Theatron-Festival

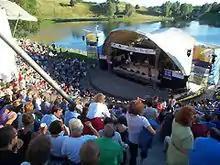
The "Theatron" stage with the characteristic shell-shelter roof, which was replaced in 2011.

The festival is held at the Seebühne, which rises slightly to the west of the swimming pool in the lake of the Munich Olympic area. About 5,000 visitors can sit on the steps of the quarter-round amphitheater and the adjacent grass slopes, and can view the round concrete platform with a diameter of 20 meters and an area of 280 square meters. Due to the similar construction style of the ancient Greek theaters, the stage and event also received their names.